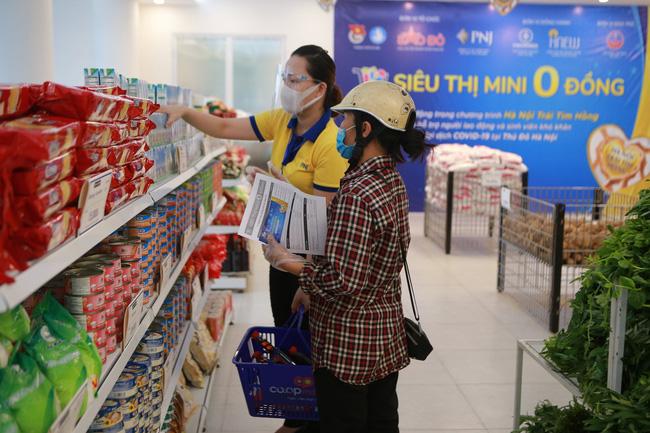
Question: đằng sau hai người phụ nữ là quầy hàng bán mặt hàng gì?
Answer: rau xanh